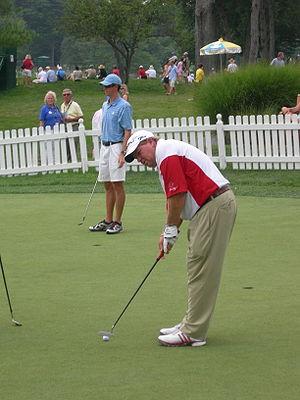
John Daly, né le 28 avril 1966 à Carmichael, est un golfeur professionnel américain. Il est connu pour son look excentrique et sa distance aux drives. On le surnomme "The Big Hitter" ou encore "The Lion". Il devient pro en 1987 et rejoint la PGA Tour. Il a notamment remporté dans sa carrière deux tournois de grand chelem, tout d'abord le championnat de la PGA en 1991 alors qu'il n'avait auparavant passé qu'une seule fois le cut dans un tournoi du chelem puis l'Open britannique en 1995, il a entre-temps pris une troisième place au Masters en 1993. À la fin des années 1990, il commence à avoir des problèmes d'argent et d'alcoolisme. John passe son temps dans les casinos. Il se retrouve très rapidement à perdre plus de 4 millions de dollars qu'il avait remporté auparavant dans sa carrière. Il recommence sérieusement le golf vers la fin des années 2000. Il obtiendra sa carte sur l'European Tour en 2013 à la suite d'une 84ᵉ place lors de la Race to Dubaï. En parallèle avec le golf, il débuta une carrière musicale en tant que musicien. En Mai 2016, il joue pour la première fois dans un tournoi du Champions Tour.